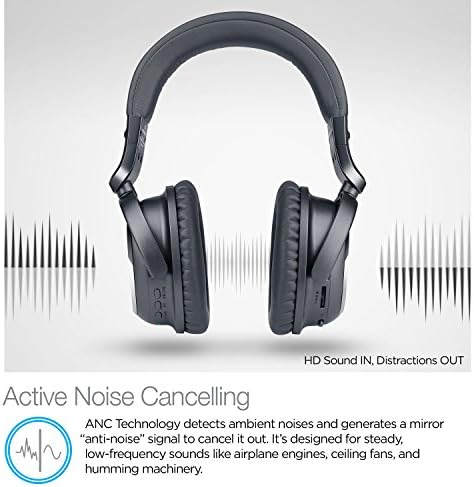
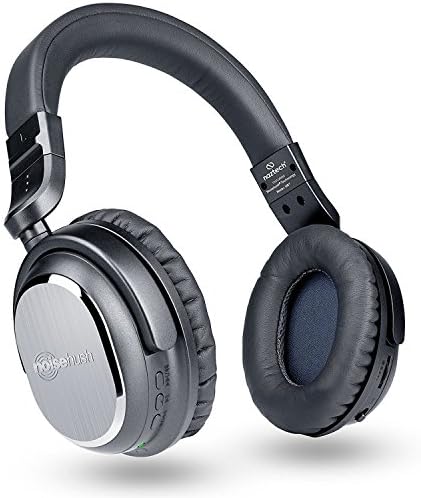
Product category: headphones
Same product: yes